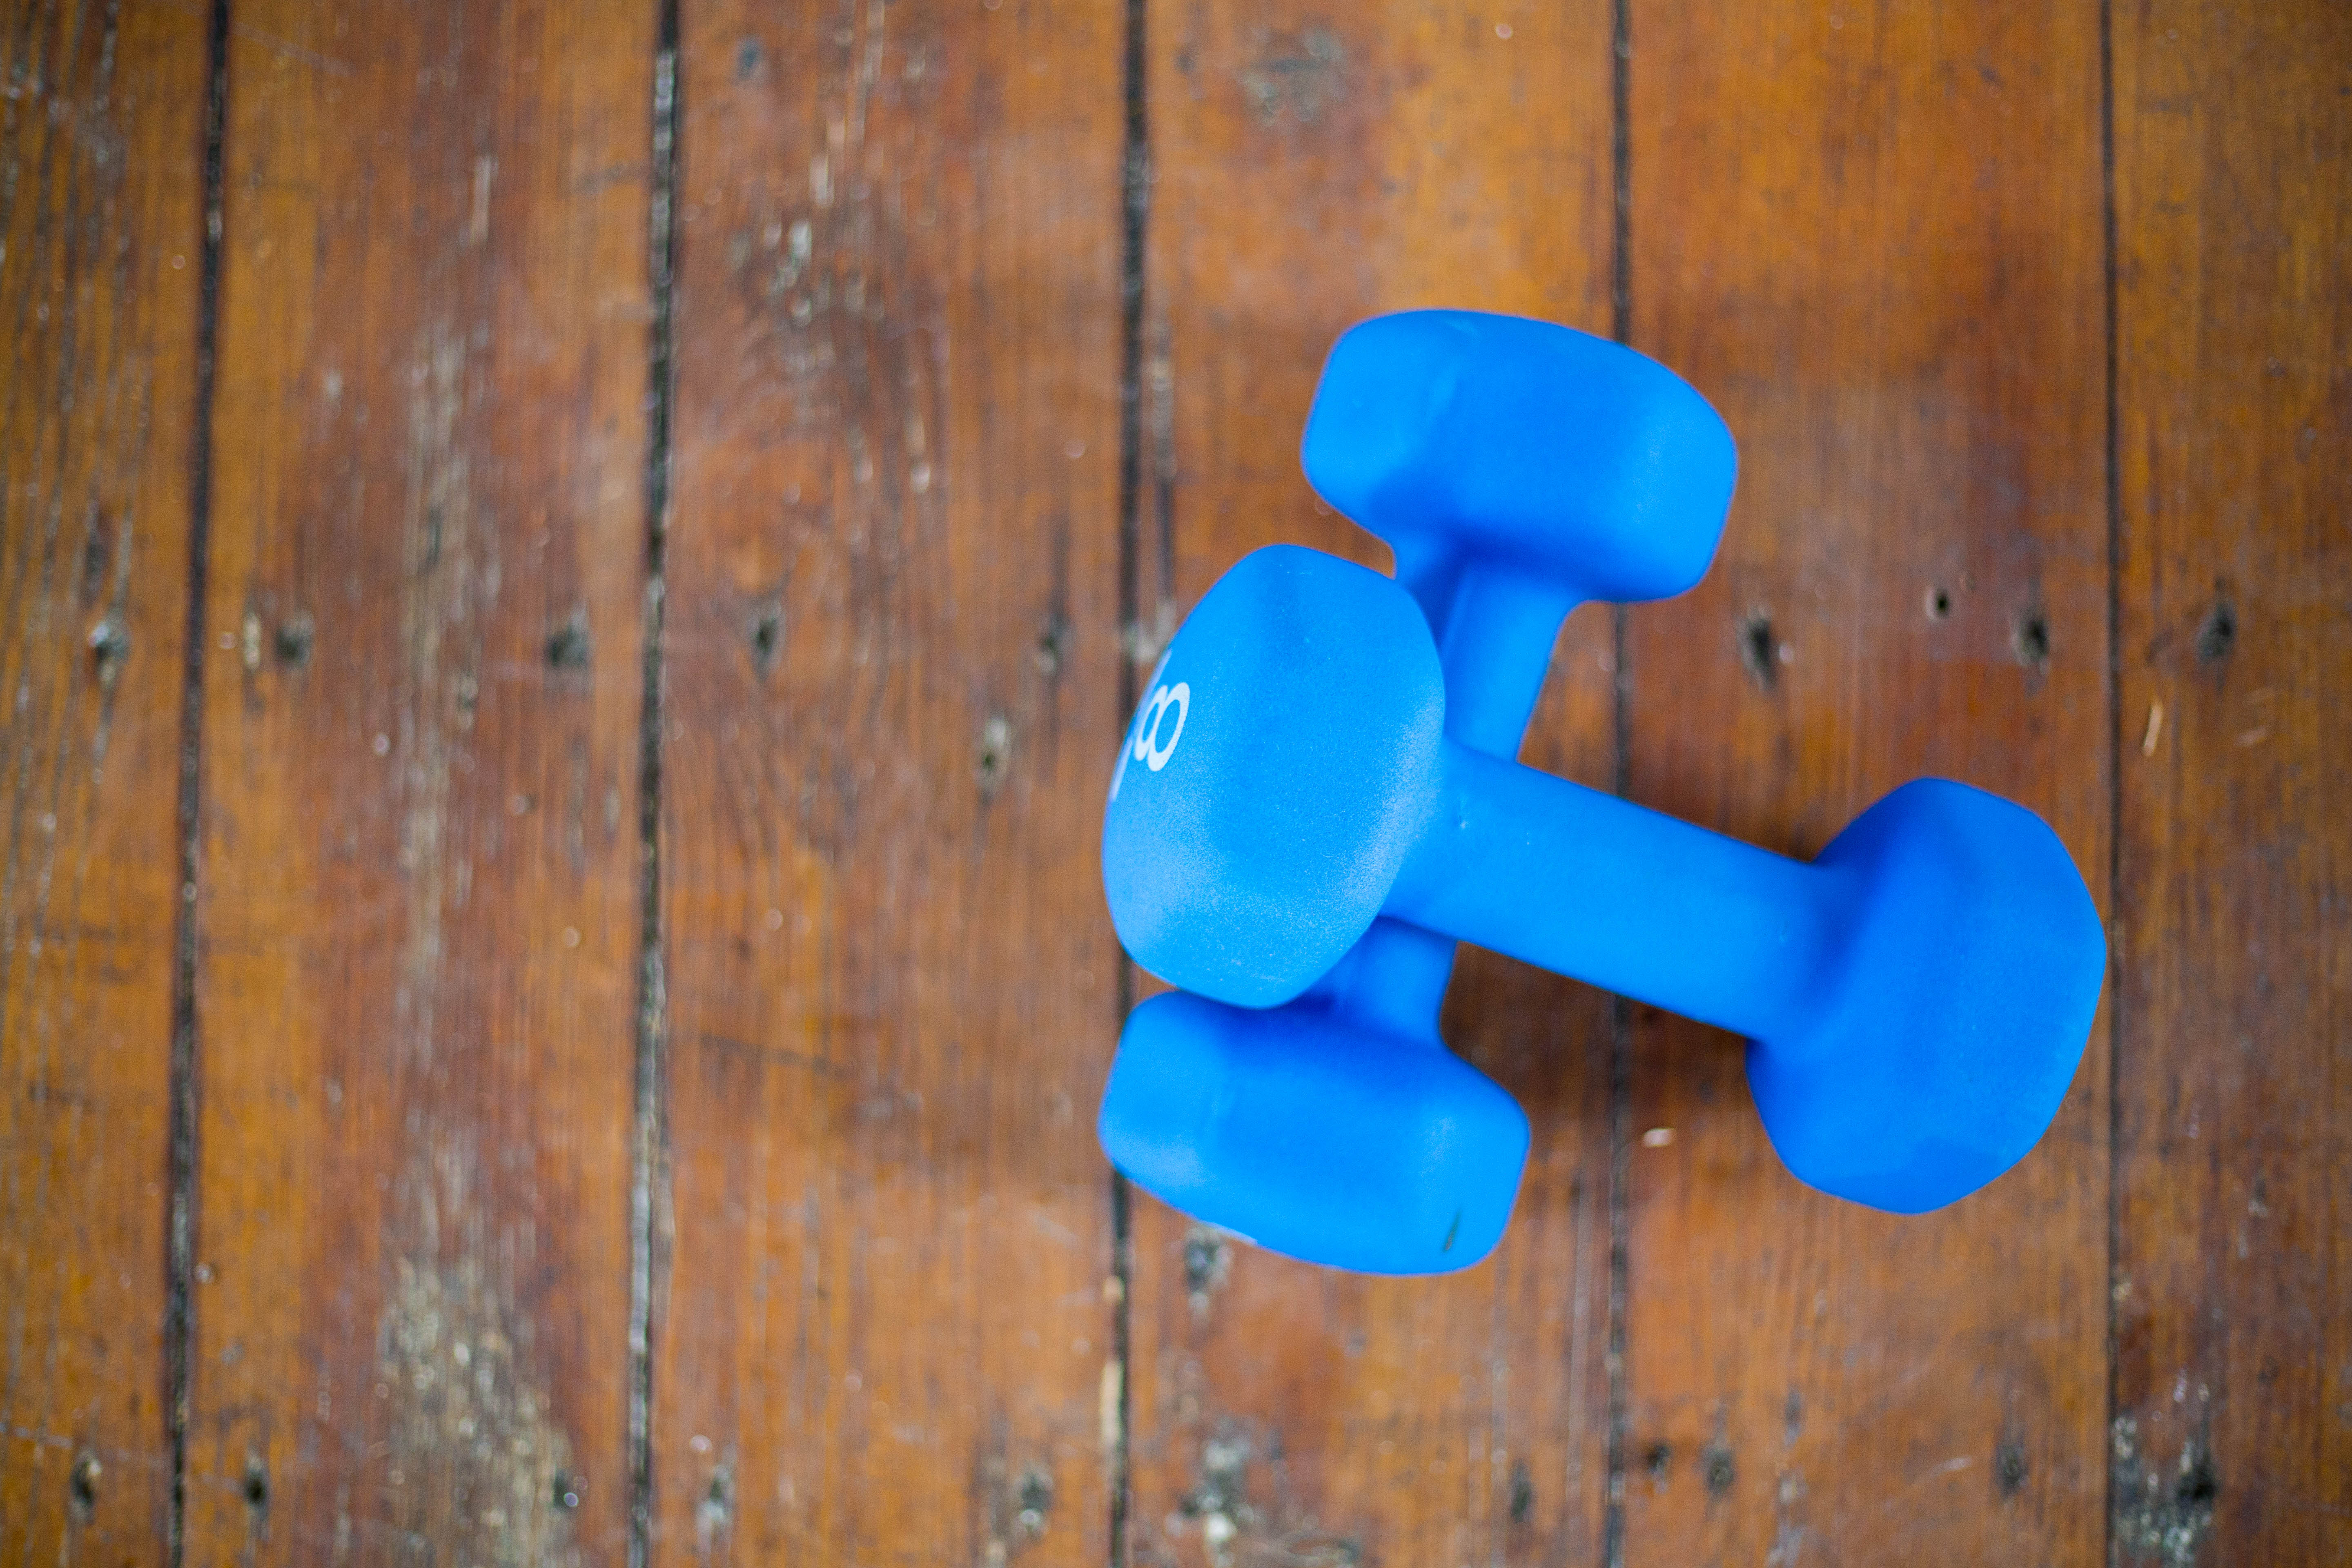
blue, wood, electric blue